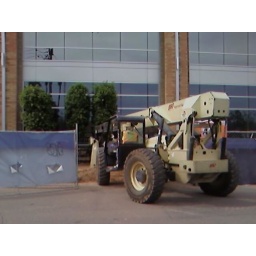
New trees being planted at Tempe Gateway building (Opus/ US Air) in Tempe #madmill